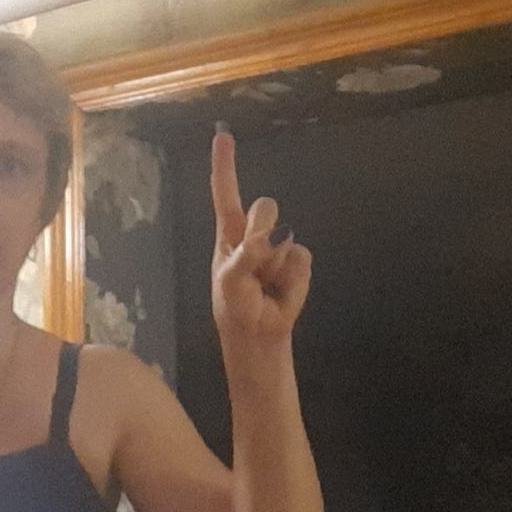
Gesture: one